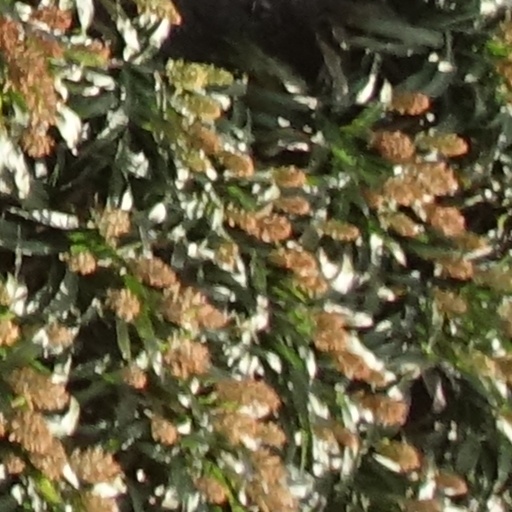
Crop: sorghum